Aston Martin Vantage N24

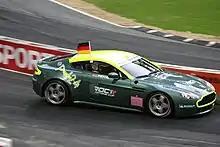
Sebastian Vettel racing an Aston Martin Vantage N24

During the 2006 British Motor Show in London, Aston Martin Racing revealed a near stock version of the V8 Vantage that would compete in the Nürburgring 24 Hours ("N24") endurance race.